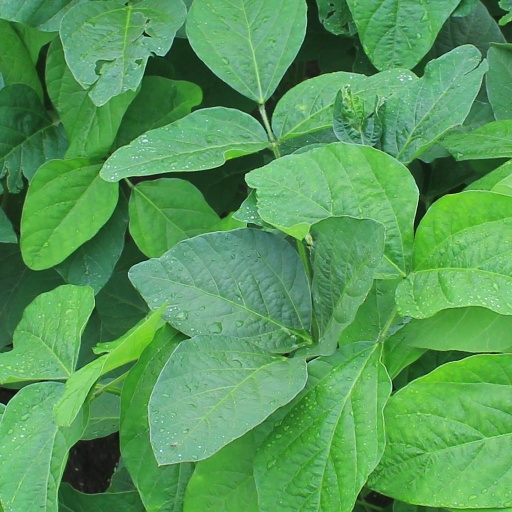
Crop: soybean